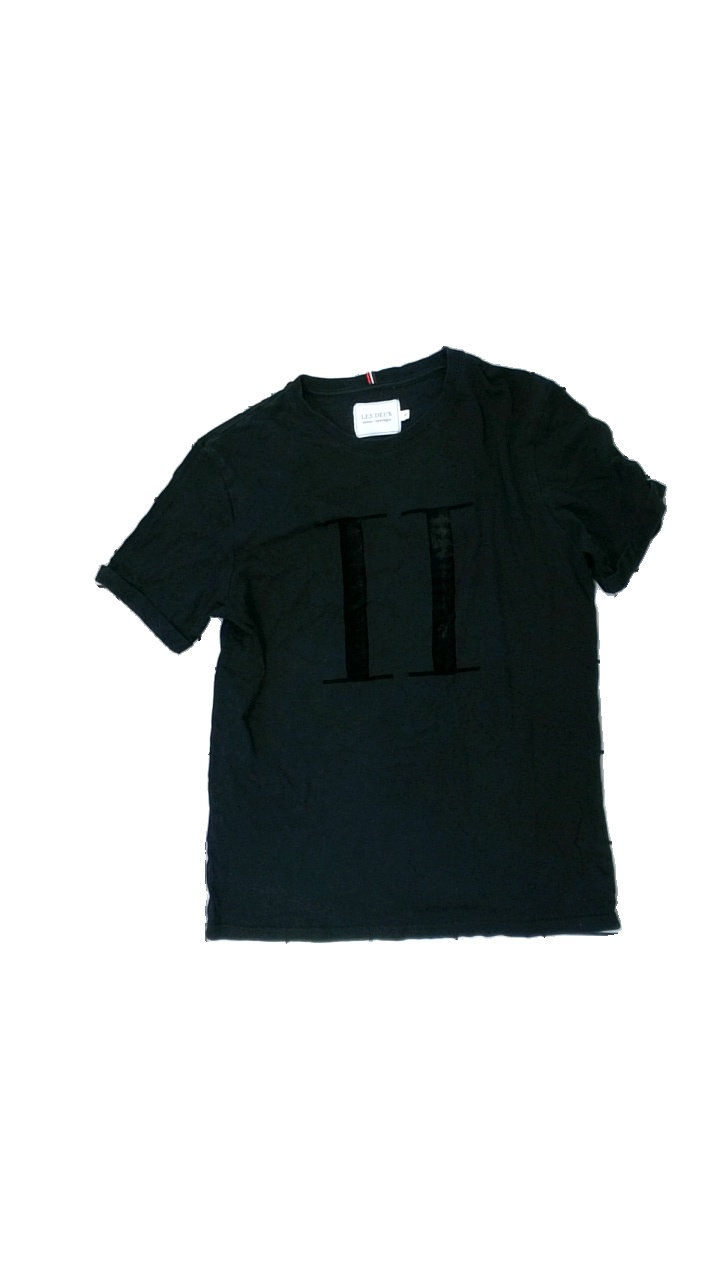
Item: T-shirt (Unisex)
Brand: Les Deux
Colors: Black
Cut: Regular, C-collar
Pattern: Other
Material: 100% cotton
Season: All
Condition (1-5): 3
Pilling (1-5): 4
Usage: Reuse
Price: <50